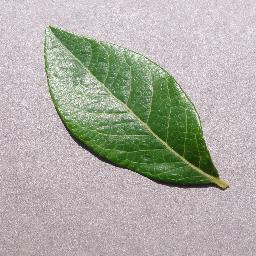
Label: Blueberry___healthy